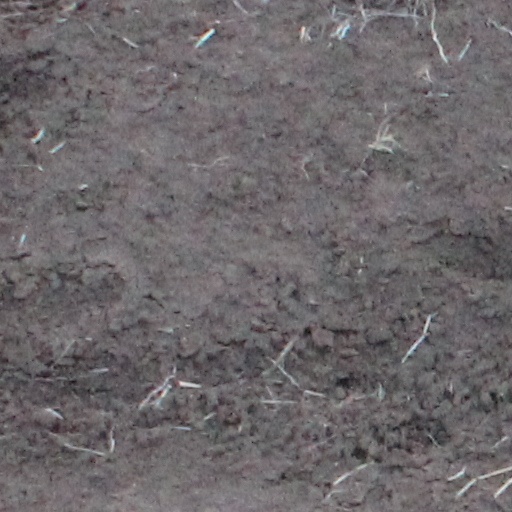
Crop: wheat